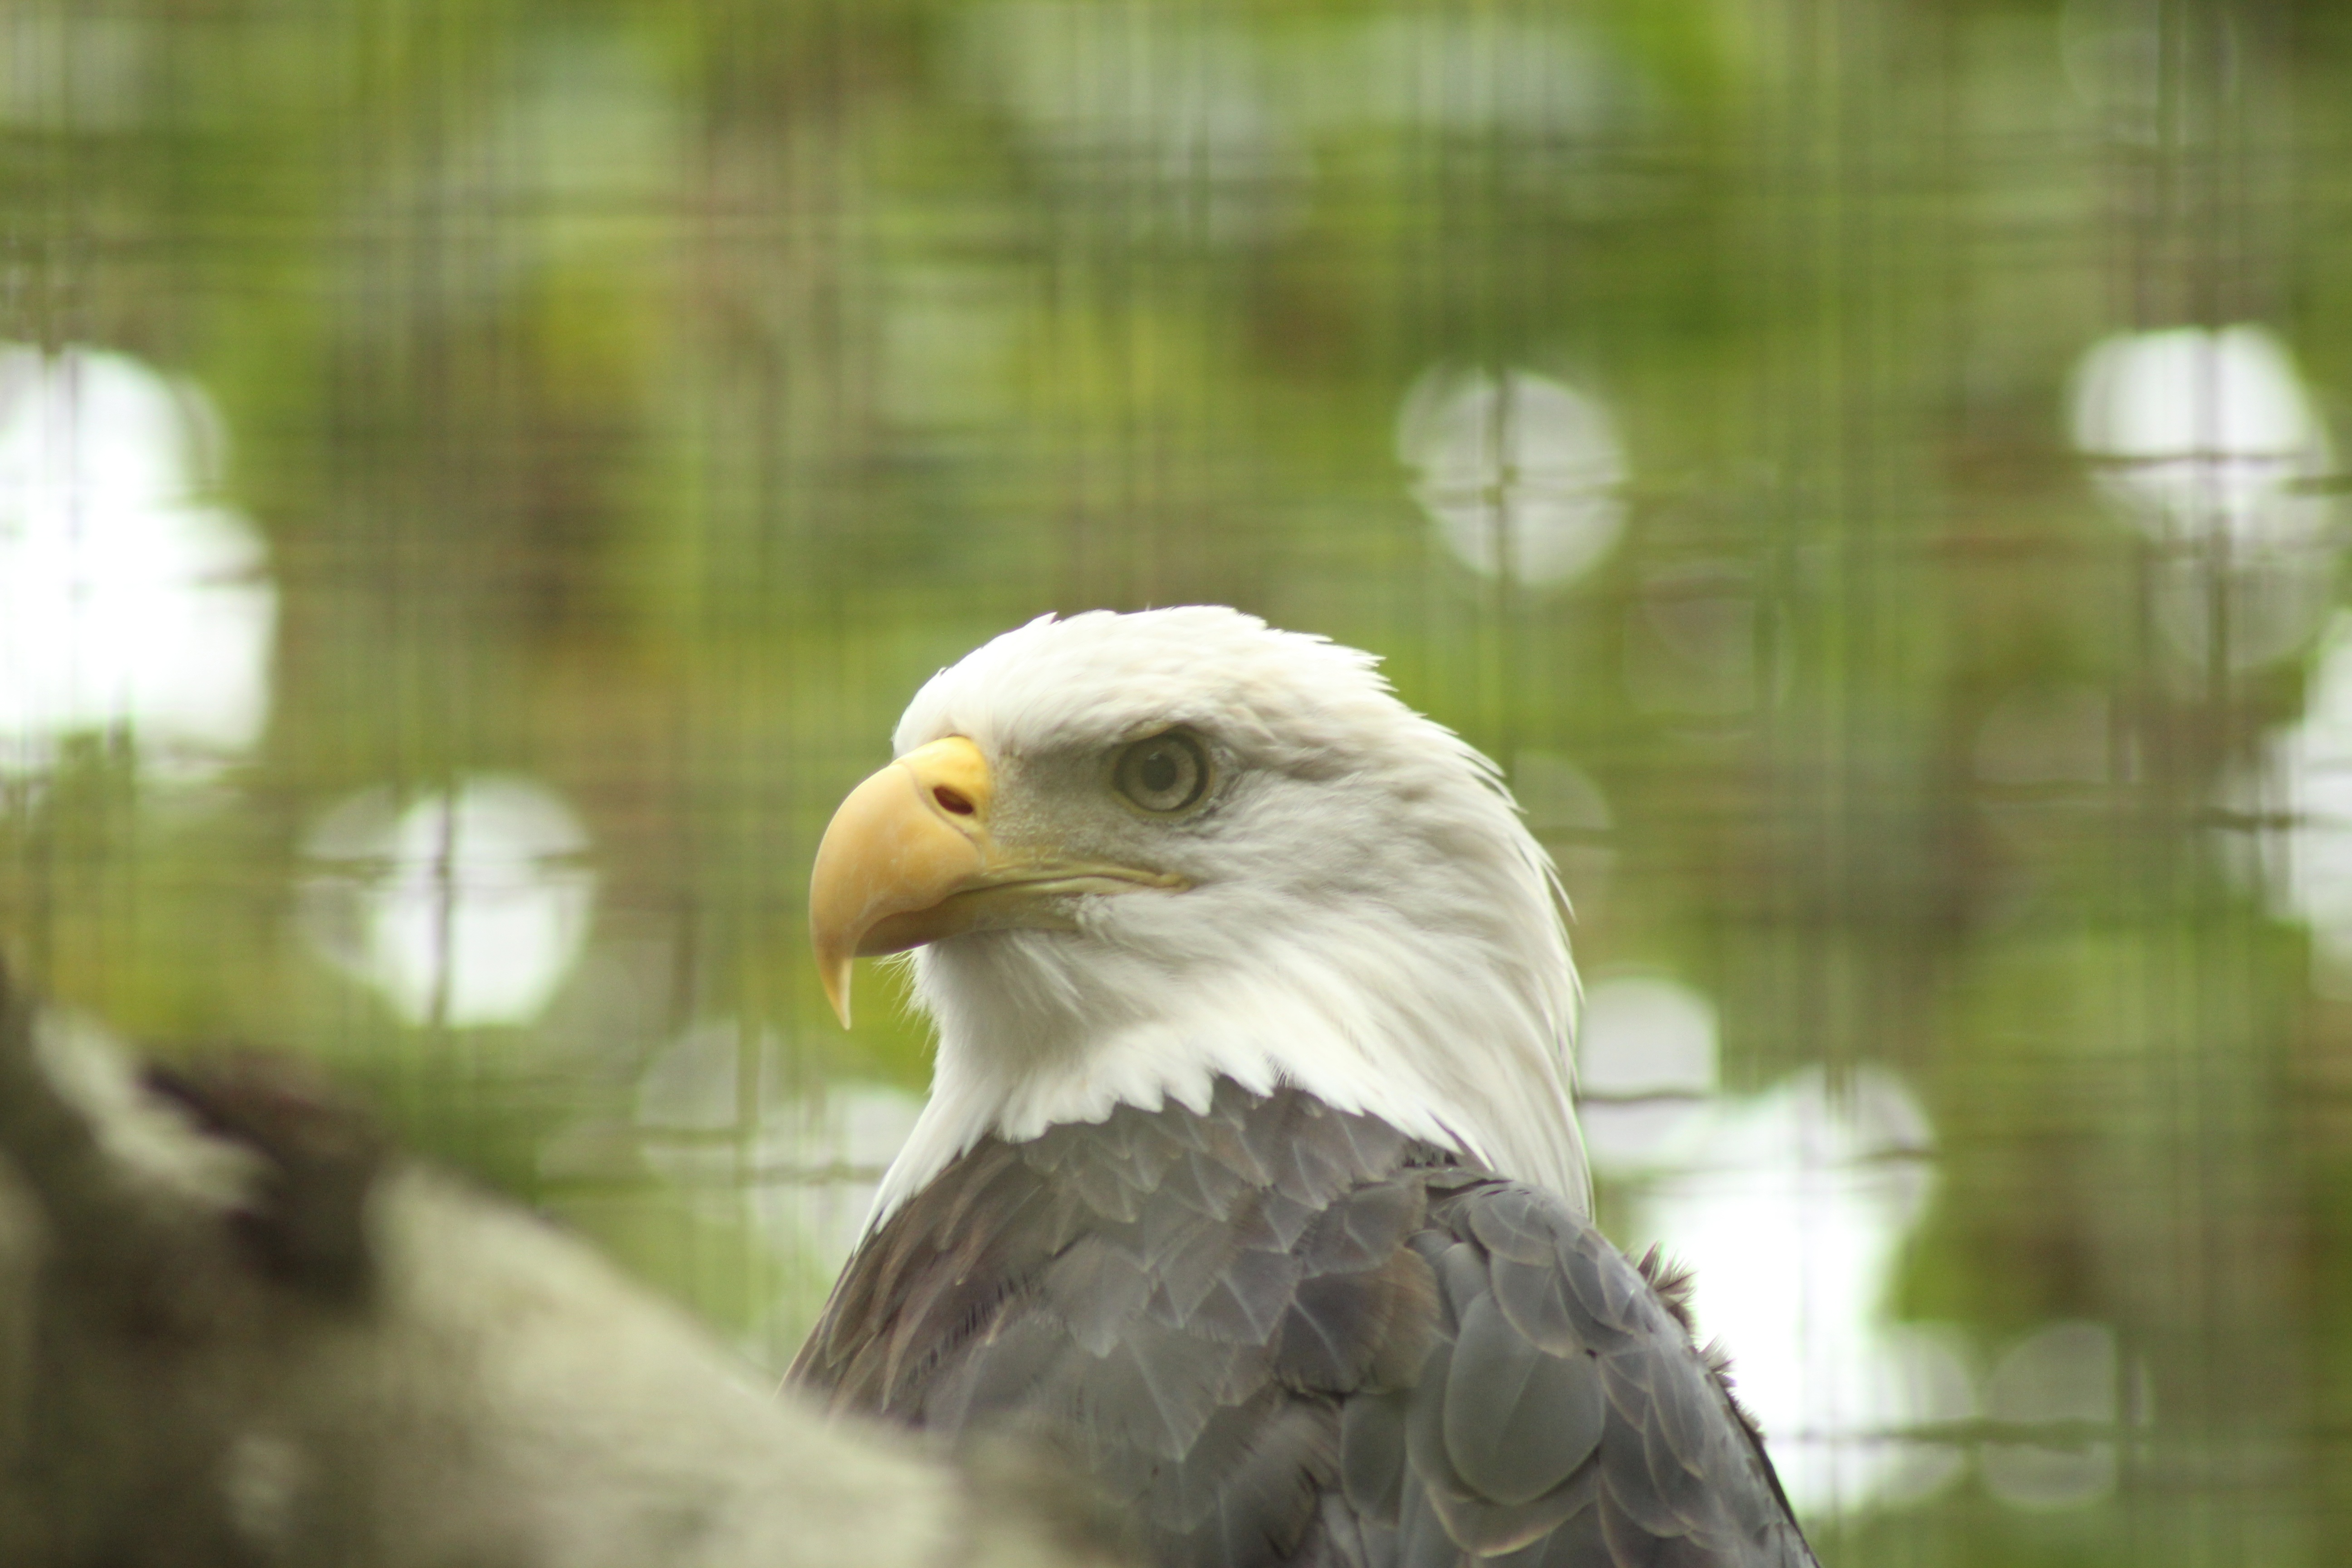
nature, bird, wing, wildlife, zoo, beak, eagle, hawk, fauna, bird of prey, bald eagle, vertebrate, grid, falcon, gorgeous, pride, adler, accipitriformes